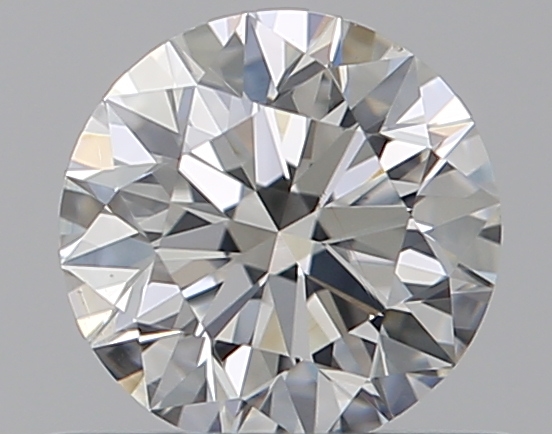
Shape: round
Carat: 0.5
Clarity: VS2
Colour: G
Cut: EX
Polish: EX
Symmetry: EX
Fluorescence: N
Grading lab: GIA
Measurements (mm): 5.03 x 5.07 x 3.16